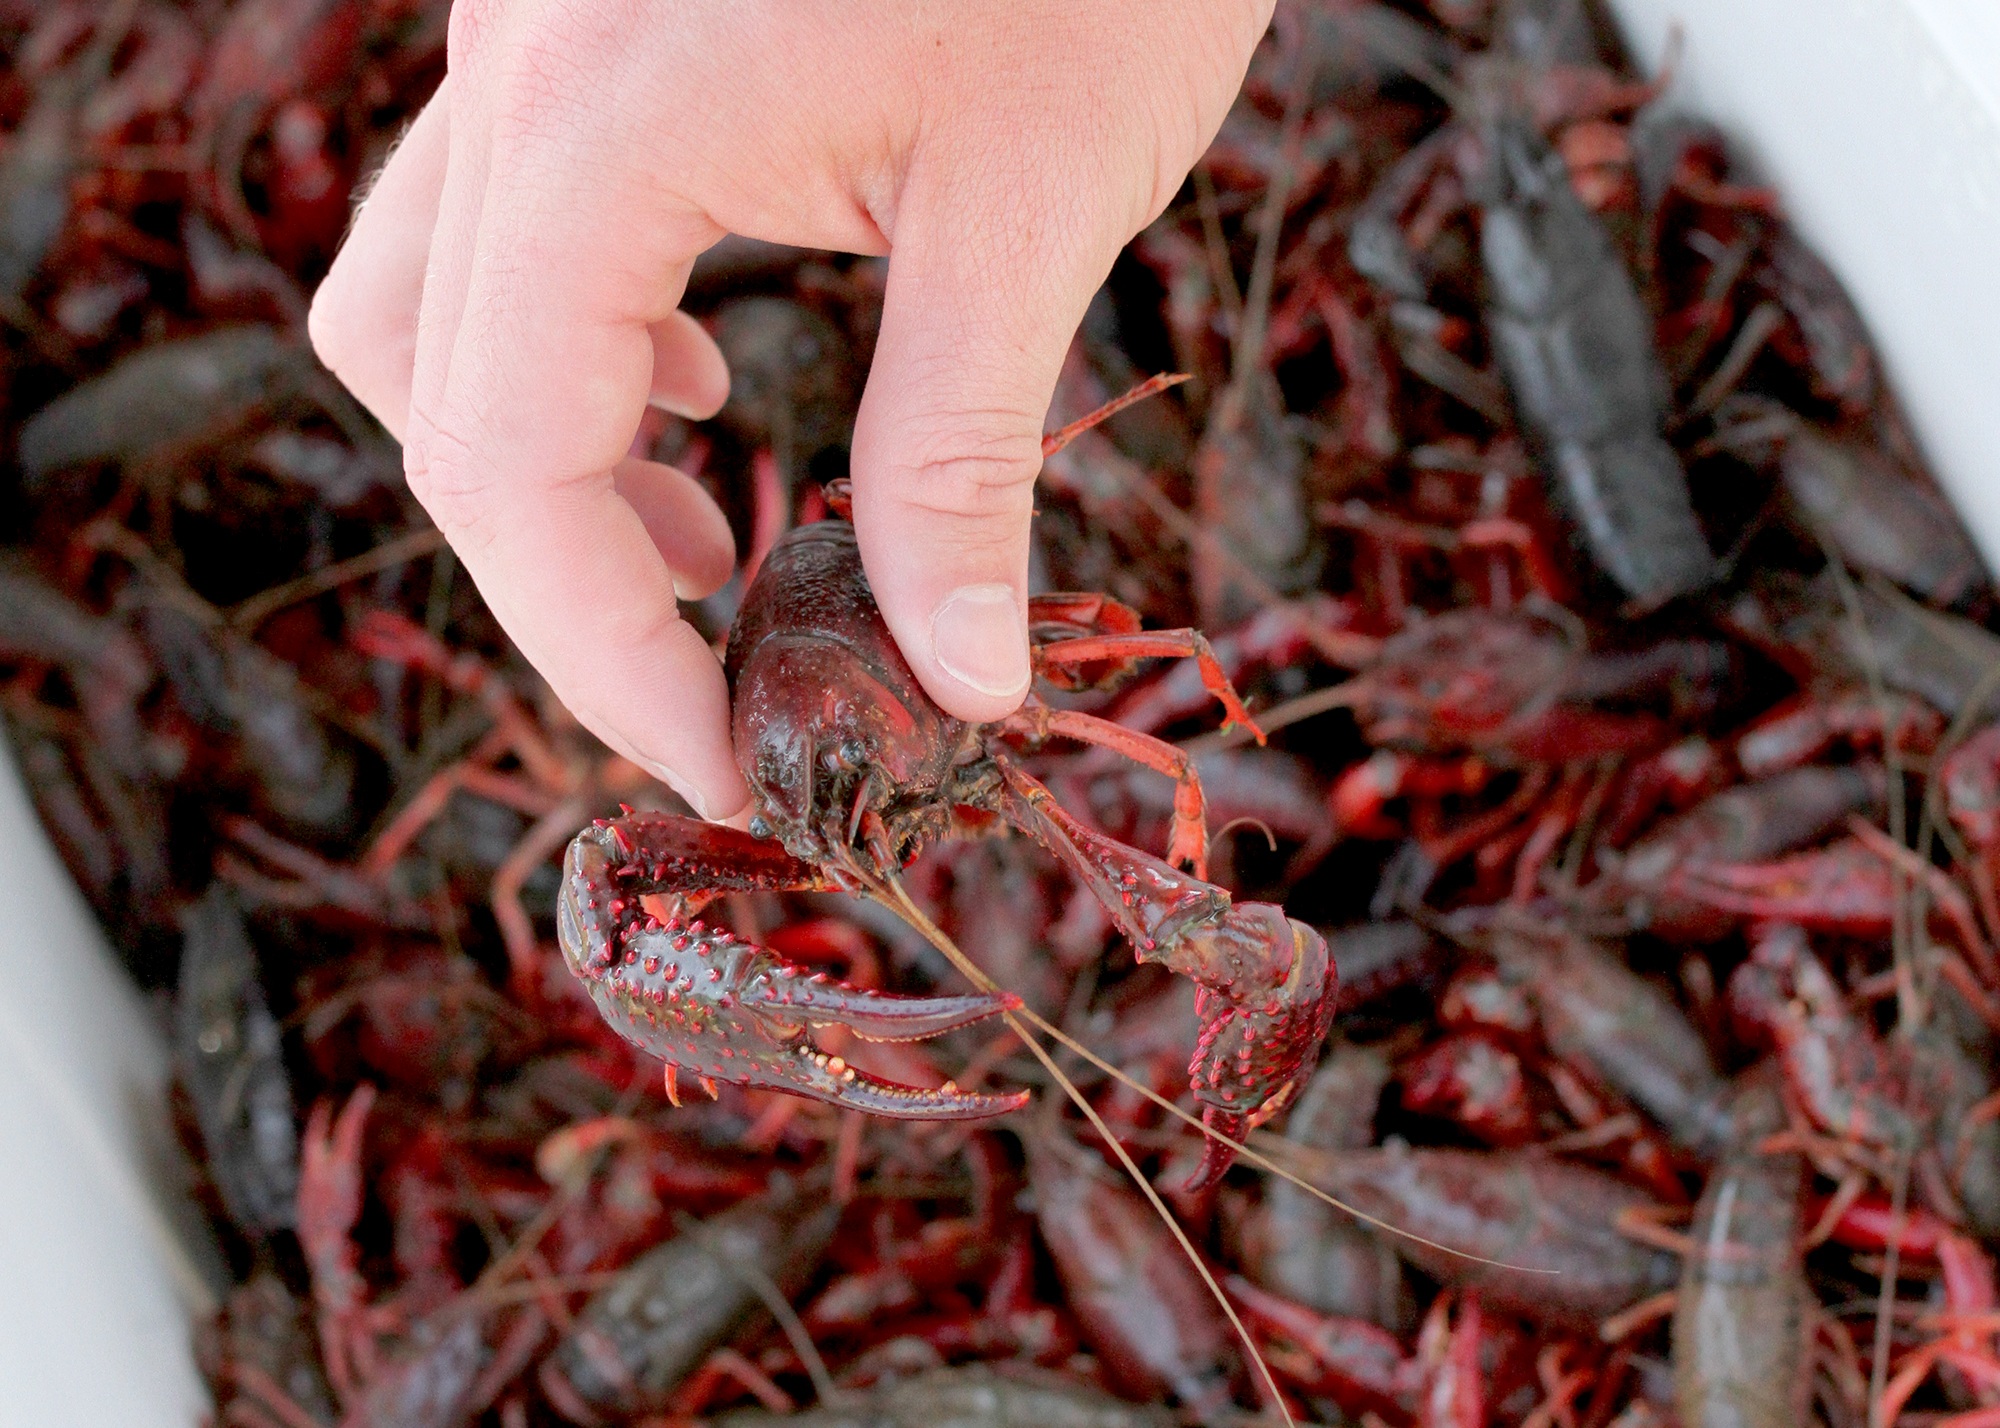
water, outdoor, leaf, flower, pot, food, red, produce, seafood, fresh, bug, eat, shellfish, shell, invertebrate, cook, crustacean, seasoning, cooked, southern, south, fun, dinner, hot, party, enjoy, crawfish, crayfish, boil, louisiana, creyfish